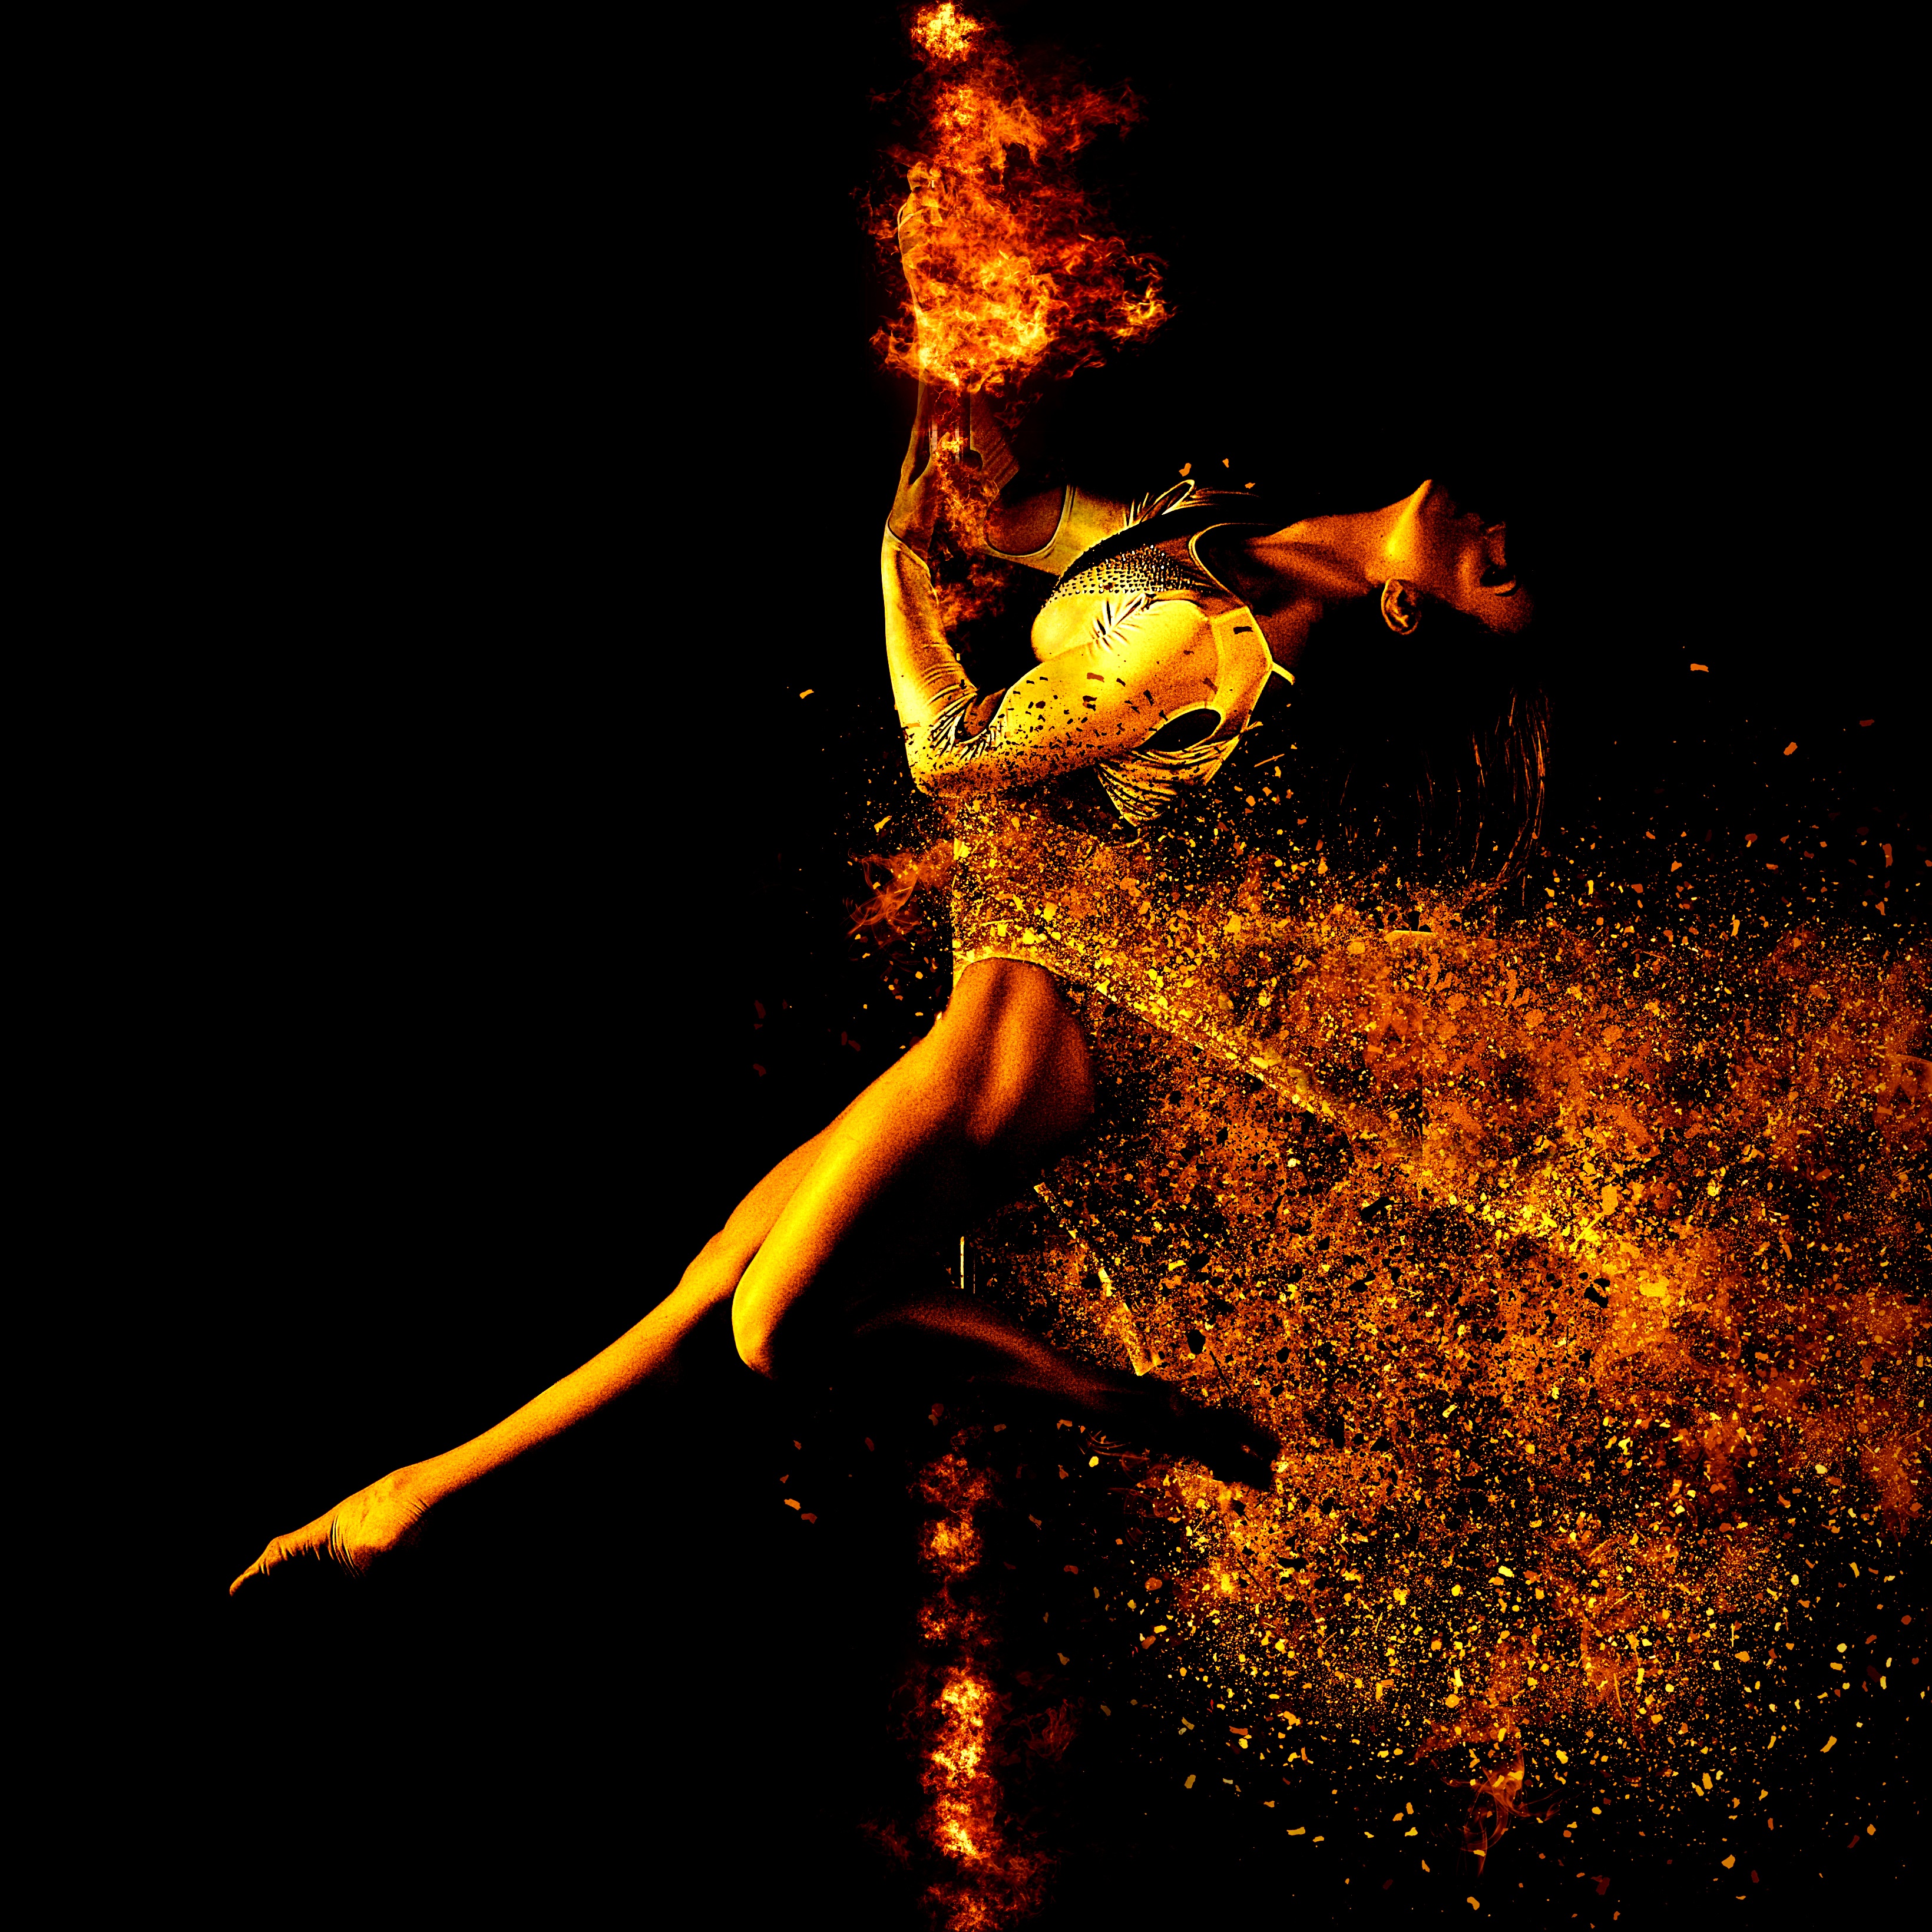
woman, hair, sport, female, dance, portrait, model, young, flame, fire, human, smile, performance art, lichtspiel, face, sporty, art, sports, beautiful, sexy, pretty, young woman, gymnastics, sensual, pole dance, supple, performing arts, poi, modern dance